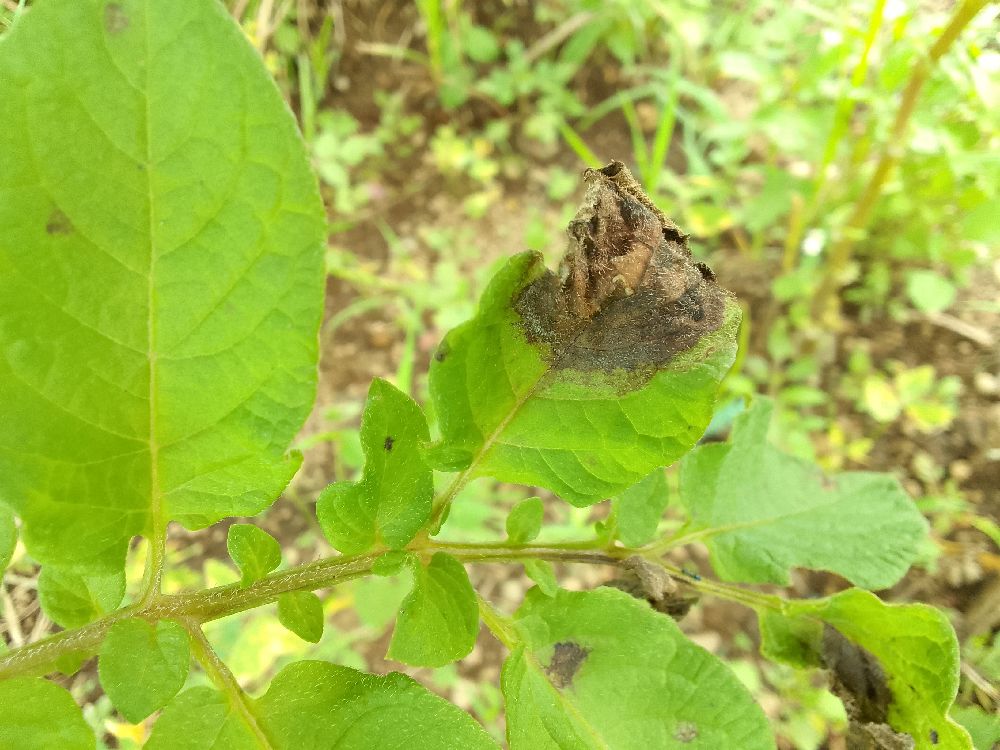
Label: Late blight